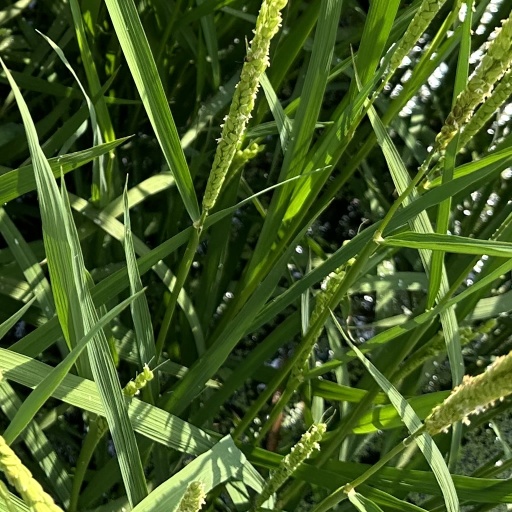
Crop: rice